History of books

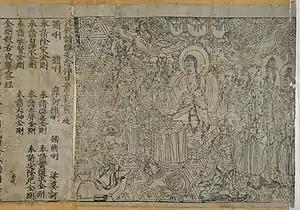
The intricate frontispiece of the Diamond Sutra from Tang dynasty China, i.e. 868 CE, the oldest known dated printed book in the world (British Library)

Clay tablets were used in Mesopotamia in the . The calamus, an instrument with a triangular point, was used to inscribe characters in moist clay. Fire was then used to dry the tablets out. At Nineveh, over 20,000 tablets have been found, dating from the ; this was the archive and library of the kings of Assyria, who had workshops of copyists and conservationists at their disposal. This presupposes a degree of organization of books, consideration given to conservation, classification, etc. Such tablets continued to be used until the 19th century in various parts of the world, including Germany, Chile, Philippines, and the Sahara Desert.